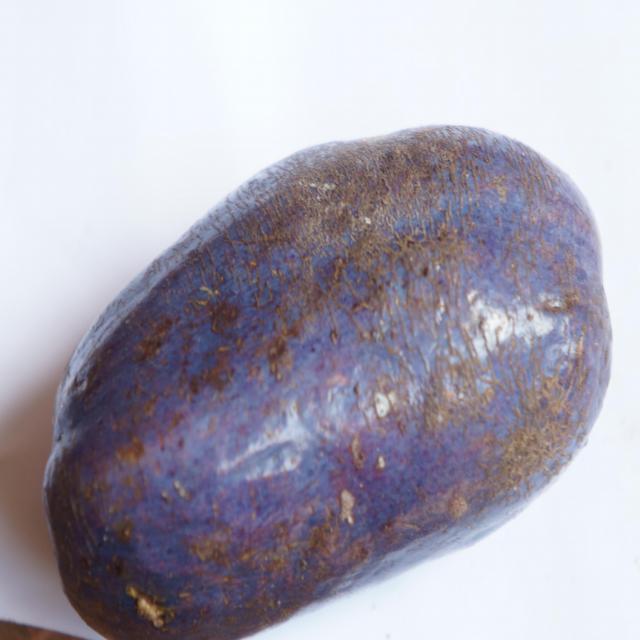
Plum grade: unaffected